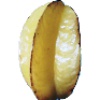
Label: Carambula 1